Ibaliidae

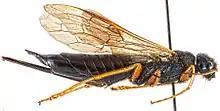
"Sirex cyaneus", host of "Ibalia leucospoides"

Several species in the genus "Ibalia" have been introduced to South America, Australia, and New Zealand, sometimes to control previous accidentally introduced Siricidae species parasitizing economically important pine forests. Species used are, for example, "Ibalia leucospoides" and "I. ensiger" Norton. Results from introductions vary, and studies of long-term effects are lacking, but in some areas, the effects on pests have been successful; Siricidae populations have been strongly limited. They are most effective in combination with other parasitoid organisms, such as nematodes.